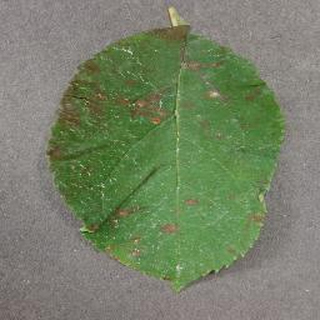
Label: apple_cedar_apple_rust